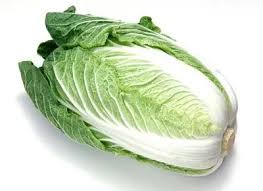
Label: trash